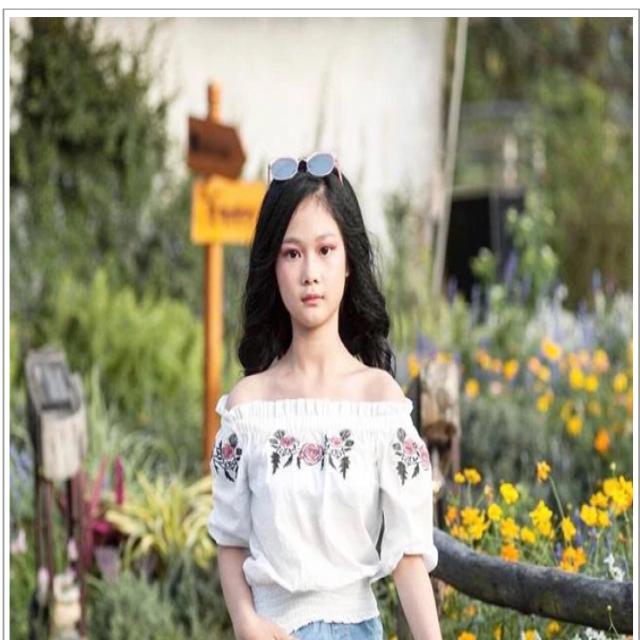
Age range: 13-20